Calicut Mini Marathon

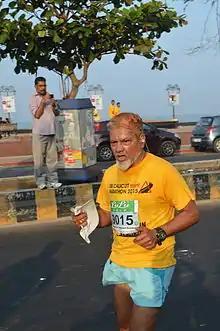
For the spirit of running!

The 5th edition of the marathon was held on 23 February 2014. "Gift a life - Organ donation" was the theme in 2014 which had been selected to increase awareness about organ donation in the city of Kozhikode. The event has been organised in association with the Kerala Network for Organ Sharing (KNOS), a government body under the State Health Department and the MOHAN Foundation. The run was flagged off by Minister for Social Justice M.K. Muneer along with the guests of honour - Kozhikode Member of the Parliament M.K. Raghavan and artist Eby N. Joseph from Kottayam.